David Gentleman

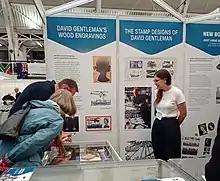
Inspecting a collection of David Gentleman woodblock designs at The Postal Museum stand at London 2022 International Stamp Exhibition

Between 1962 and 2000, Gentleman designed 103 stamps for the Post Office, making him the most prolific stamp designer in Britain at that time. These include sets commemorating Shakespeare, Churchill, Darwin, British Ships, Concorde, the Battle of Britain, the Battle of Hastings, the BBC, Good King Wenceslas, The Twelve Days of Christmas, Social Reformers, Ely Cathedral, Abbotsbury Swannery and the Millennium.